Gaztelu (footballer)

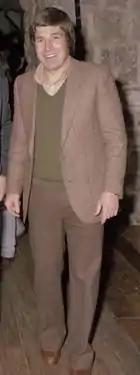
Gaztelu in 1981

José Agustín Aranzábal Askasibar (23 July 1946 – 30 December 2020), known as Gaztelu, was a Spanish footballer who played as a midfielder.